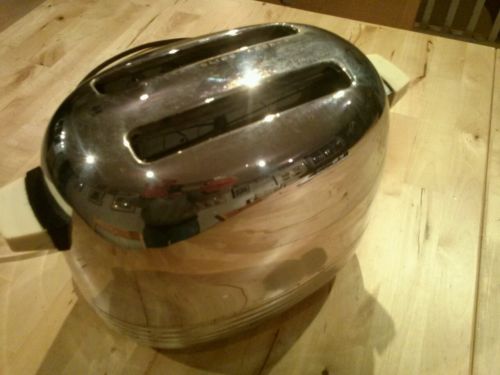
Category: toaster